Erigeron annuus

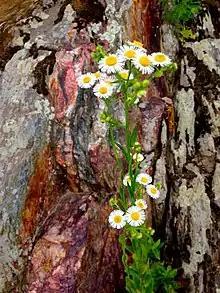
"E. annuus" at Scott's Run Nature Preserve, Fairfax County, Virginia

"Erigeron annuus" is native to North America and Central America. It is widespread in most of the United States, especially in the eastern part of its range, but occurs only in scattered locations in the western and southernmost parts of its range. It has been introduced to many other places, including Korea, Europe, India, and other areas in Asia.